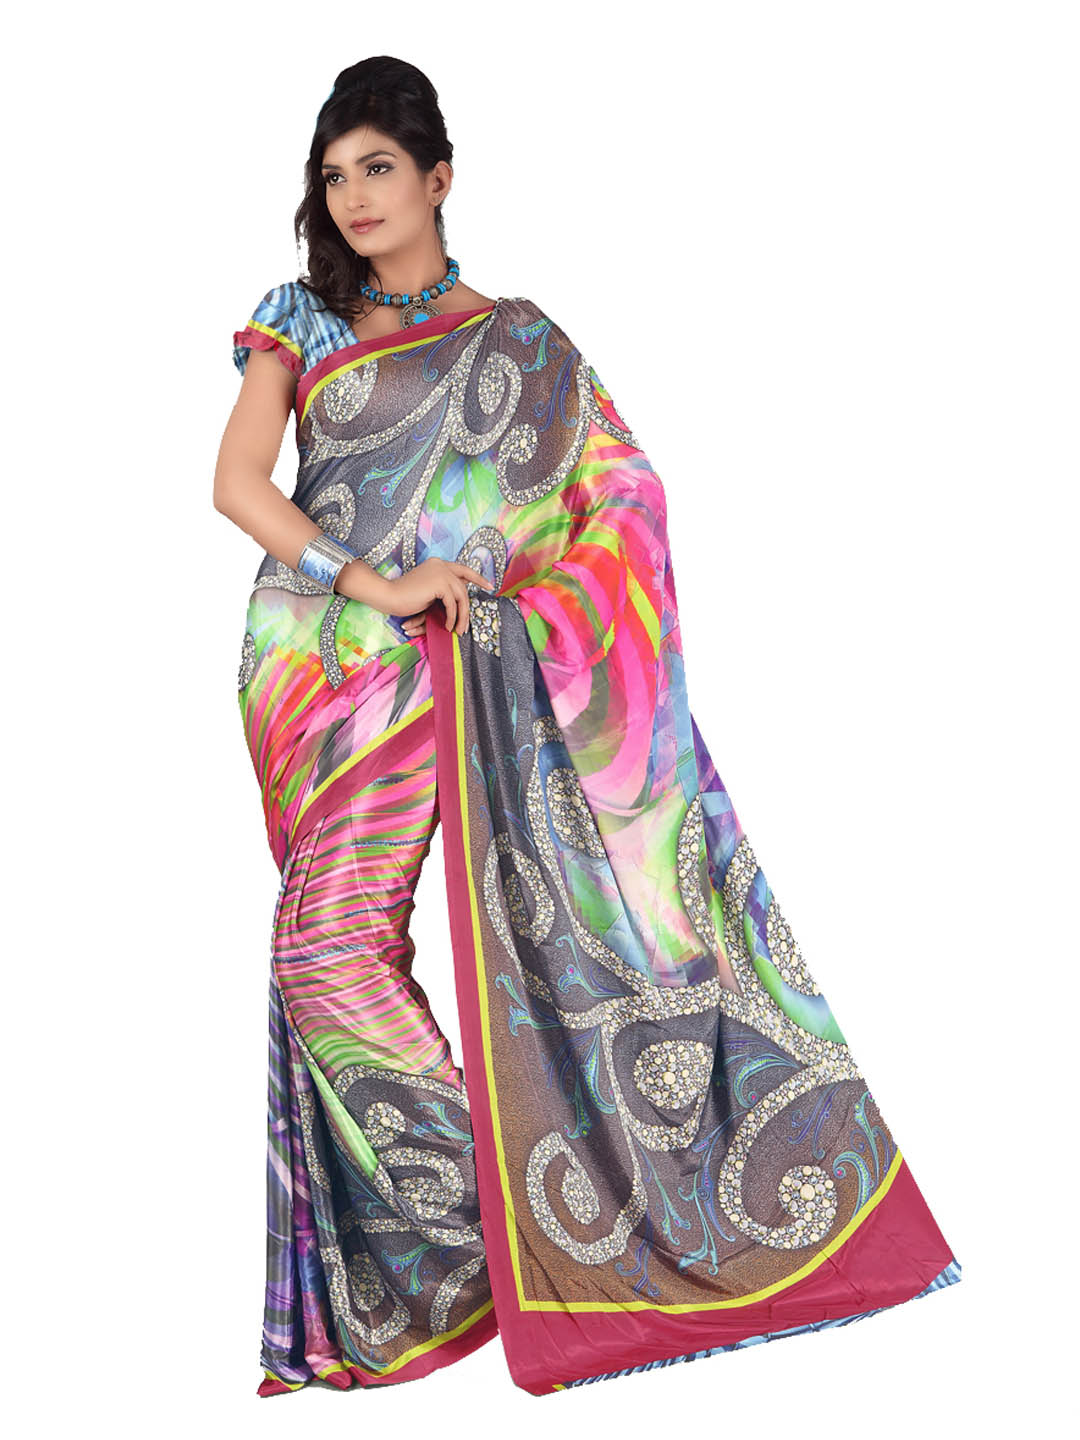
FNF Multi Coloured Printed Sari
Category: Apparel / Saree / Sarees
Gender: Women
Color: Multi
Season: Fall 2012
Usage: Ethnic